Arthur Pryor

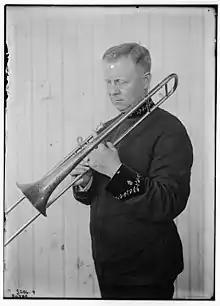
Pryor with his trombone in 1920

Arthur Willard Pryor (September 22, 1869 – June 18, 1942) was a trombone virtuoso, bandleader, and soloist with the Sousa Band. He was a prolific composer of band music, his best-known composition being "The Whistler and His Dog". In later life, he became a Democratic Party politician from New Jersey, who served on the Monmouth County Board of Chosen Freeholders during the 1930s.